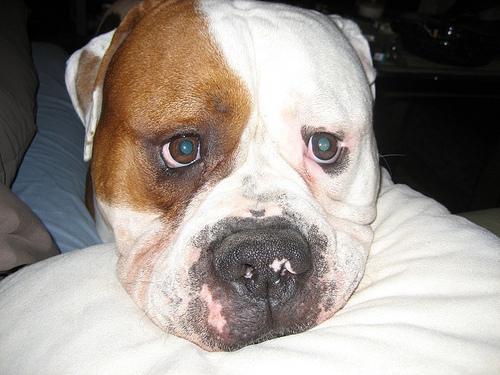
Breed: american bulldog